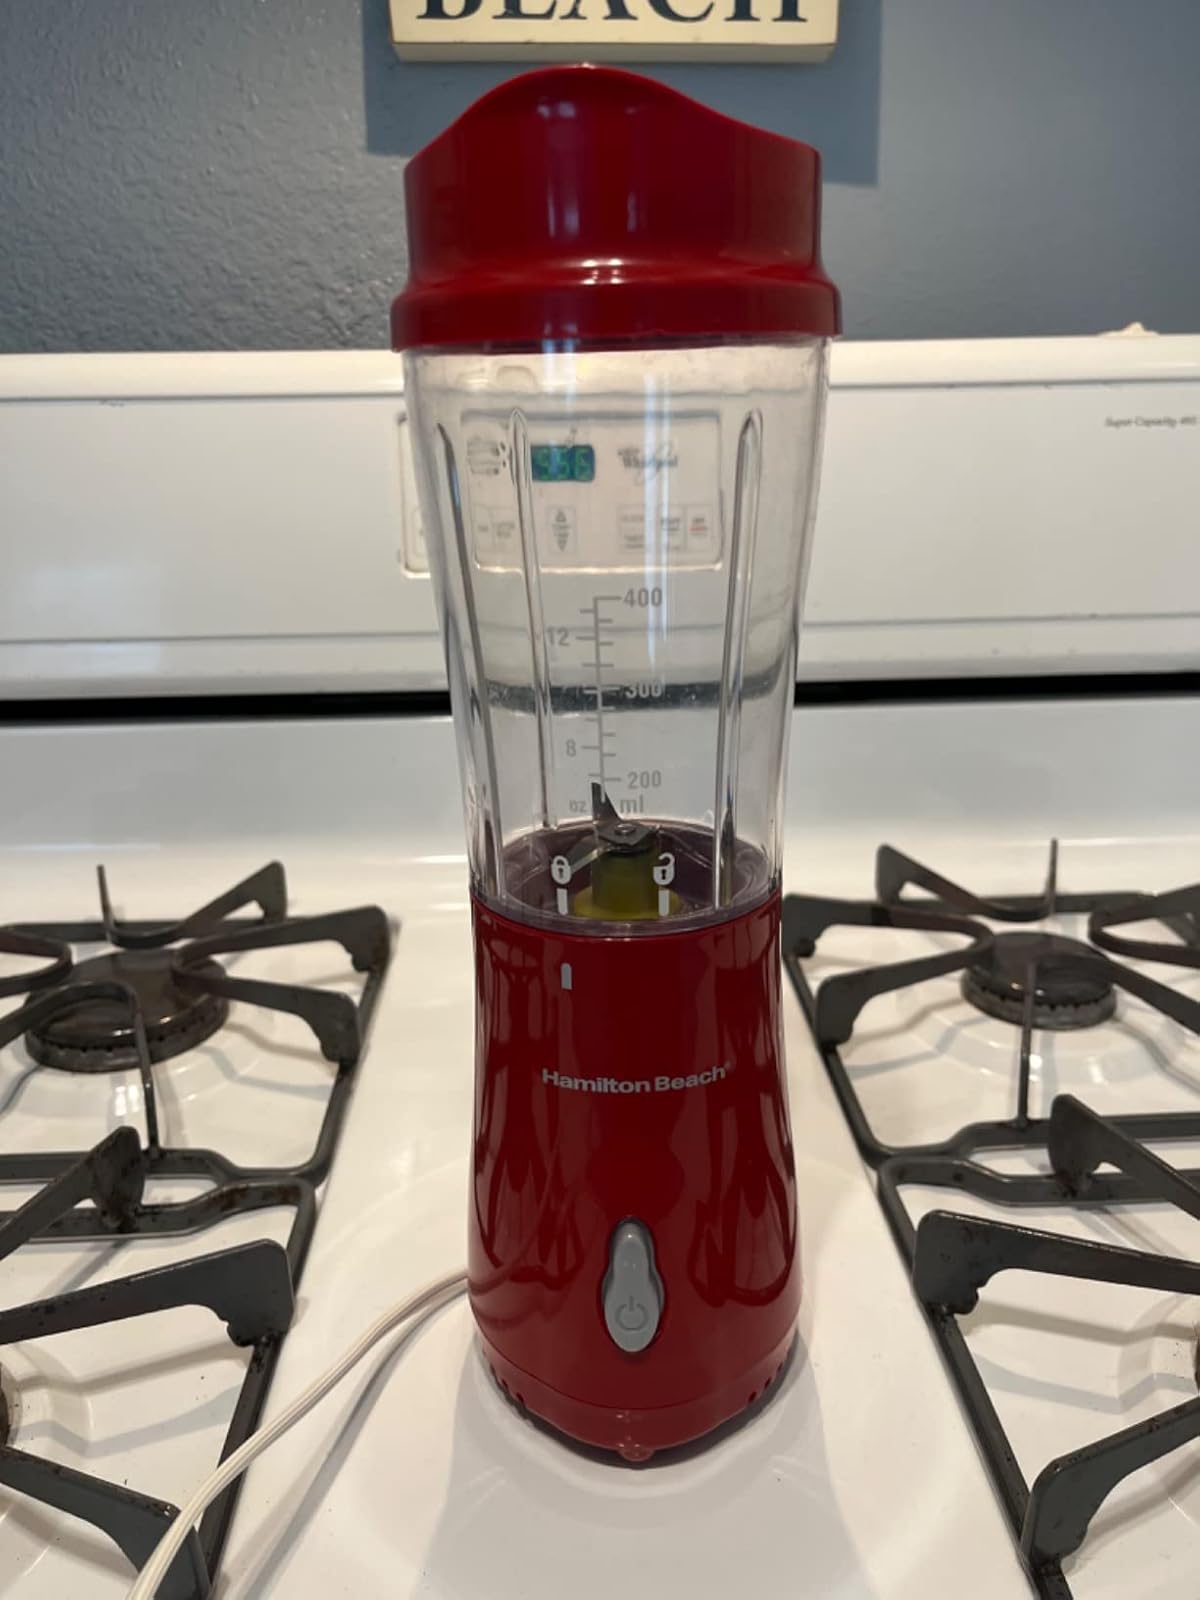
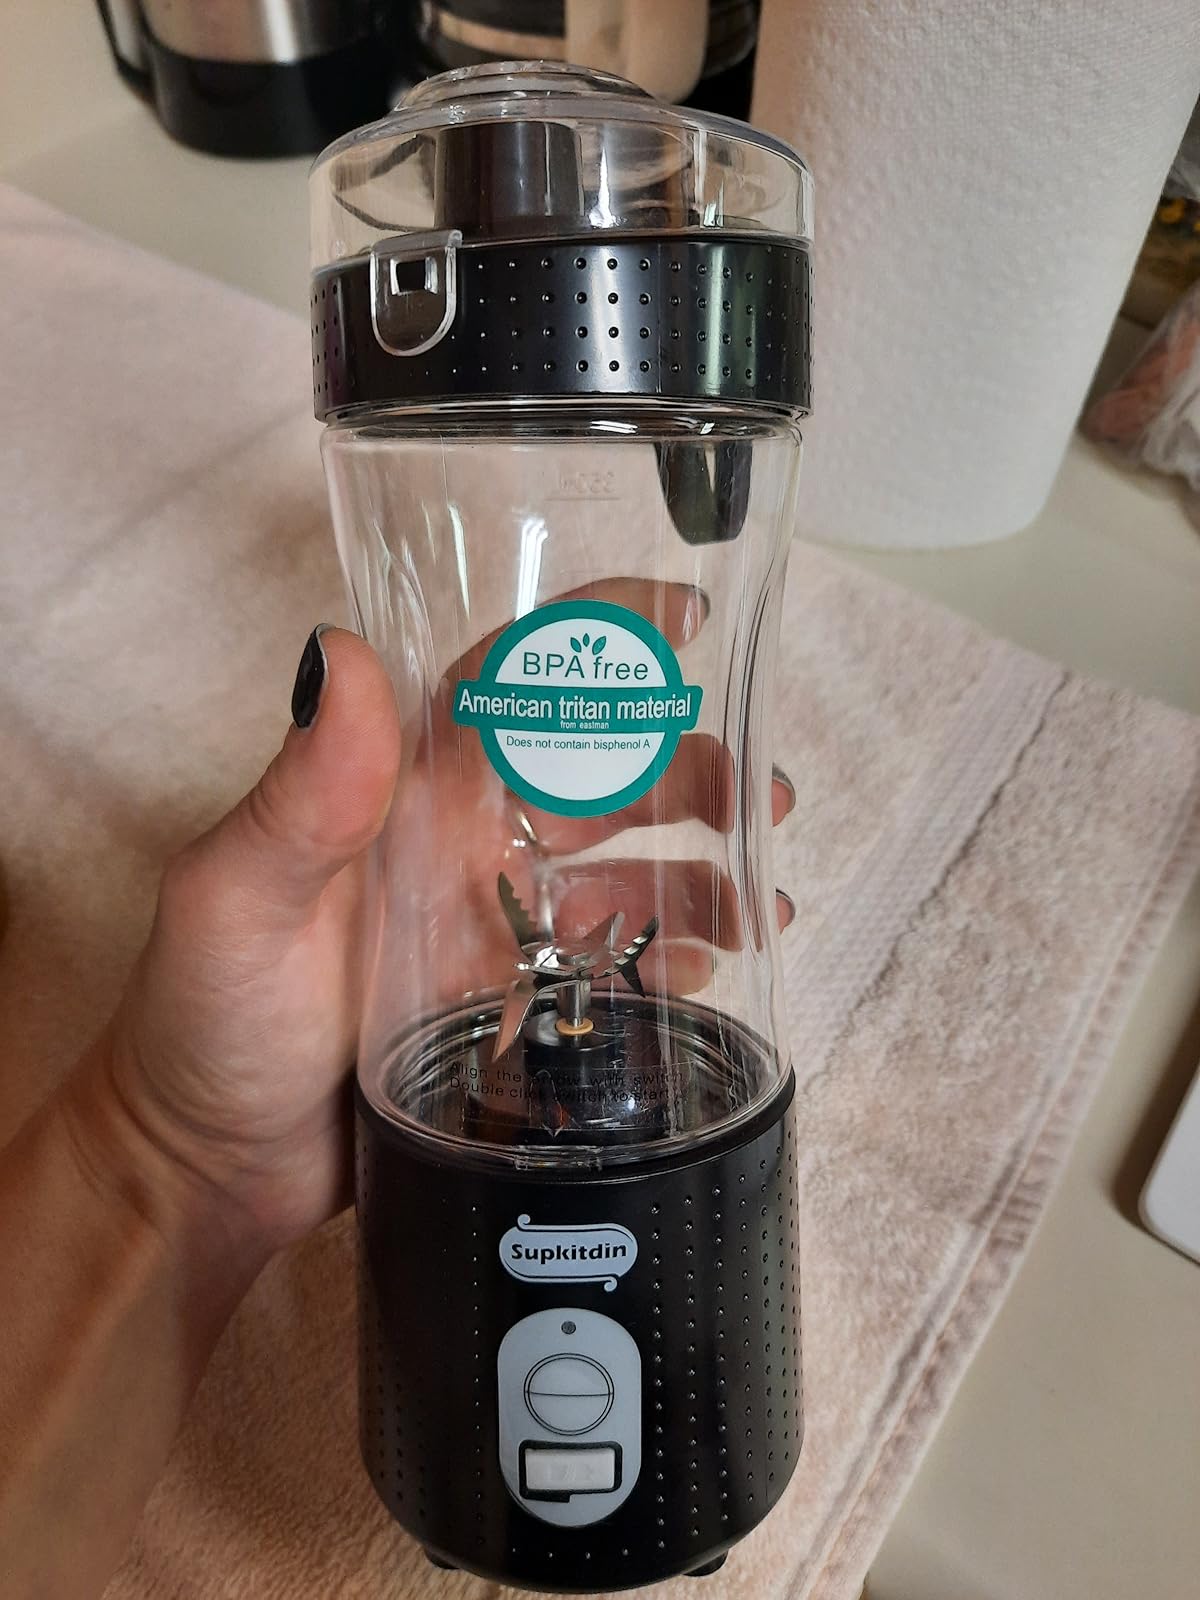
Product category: items_blender
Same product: no